Emo

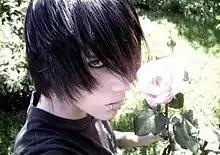
The typical 2000s emo hairstyle

Independent label Vagrant Records signed several successful late-1990s and early-2000s emo bands. The Get Up Kids had sold over 15,000 copies of their debut album, "Four Minute Mile" (1997), before signing with Vagrant. The label promoted them aggressively, sending them on tours opening for Green Day and Weezer. Their 1999 album, "Something to Write Home About", reaching number 31 on "Billboard" Top Heatseekers chart. Vagrant signed and recorded a number of other emo-related bands over the next two years, including the Anniversary, Reggie and the Full Effect, the New Amsterdams, Alkaline Trio, Saves the Day, Dashboard Confessional, Hey Mercedes and Hot Rod Circuit. Saves the Day had developed a substantial East Coast following and sold almost 50,000 copies of their second album, "Through Being Cool" (1999), before signing with Vagrant and releasing "Stay What You Are" (2001). "Stay What You Are" sold 15,000 copies in its first week, reached number 100 on the "Billboard" 200 and sold at least 120,000 copies in the United States. Vagrant organized a national tour with every band on its label, sponsored by corporations including Microsoft and Coca-Cola, during the summer of 2001. Its populist approach and use of the internet as a marketing tool made it one of the country's most-successful independent labels and helped popularize the word "emo". According to Greenwald, "More than any other event, it was Vagrant America that defined emo to masses—mainly because it had the gumption to hit the road and bring it to "them"."